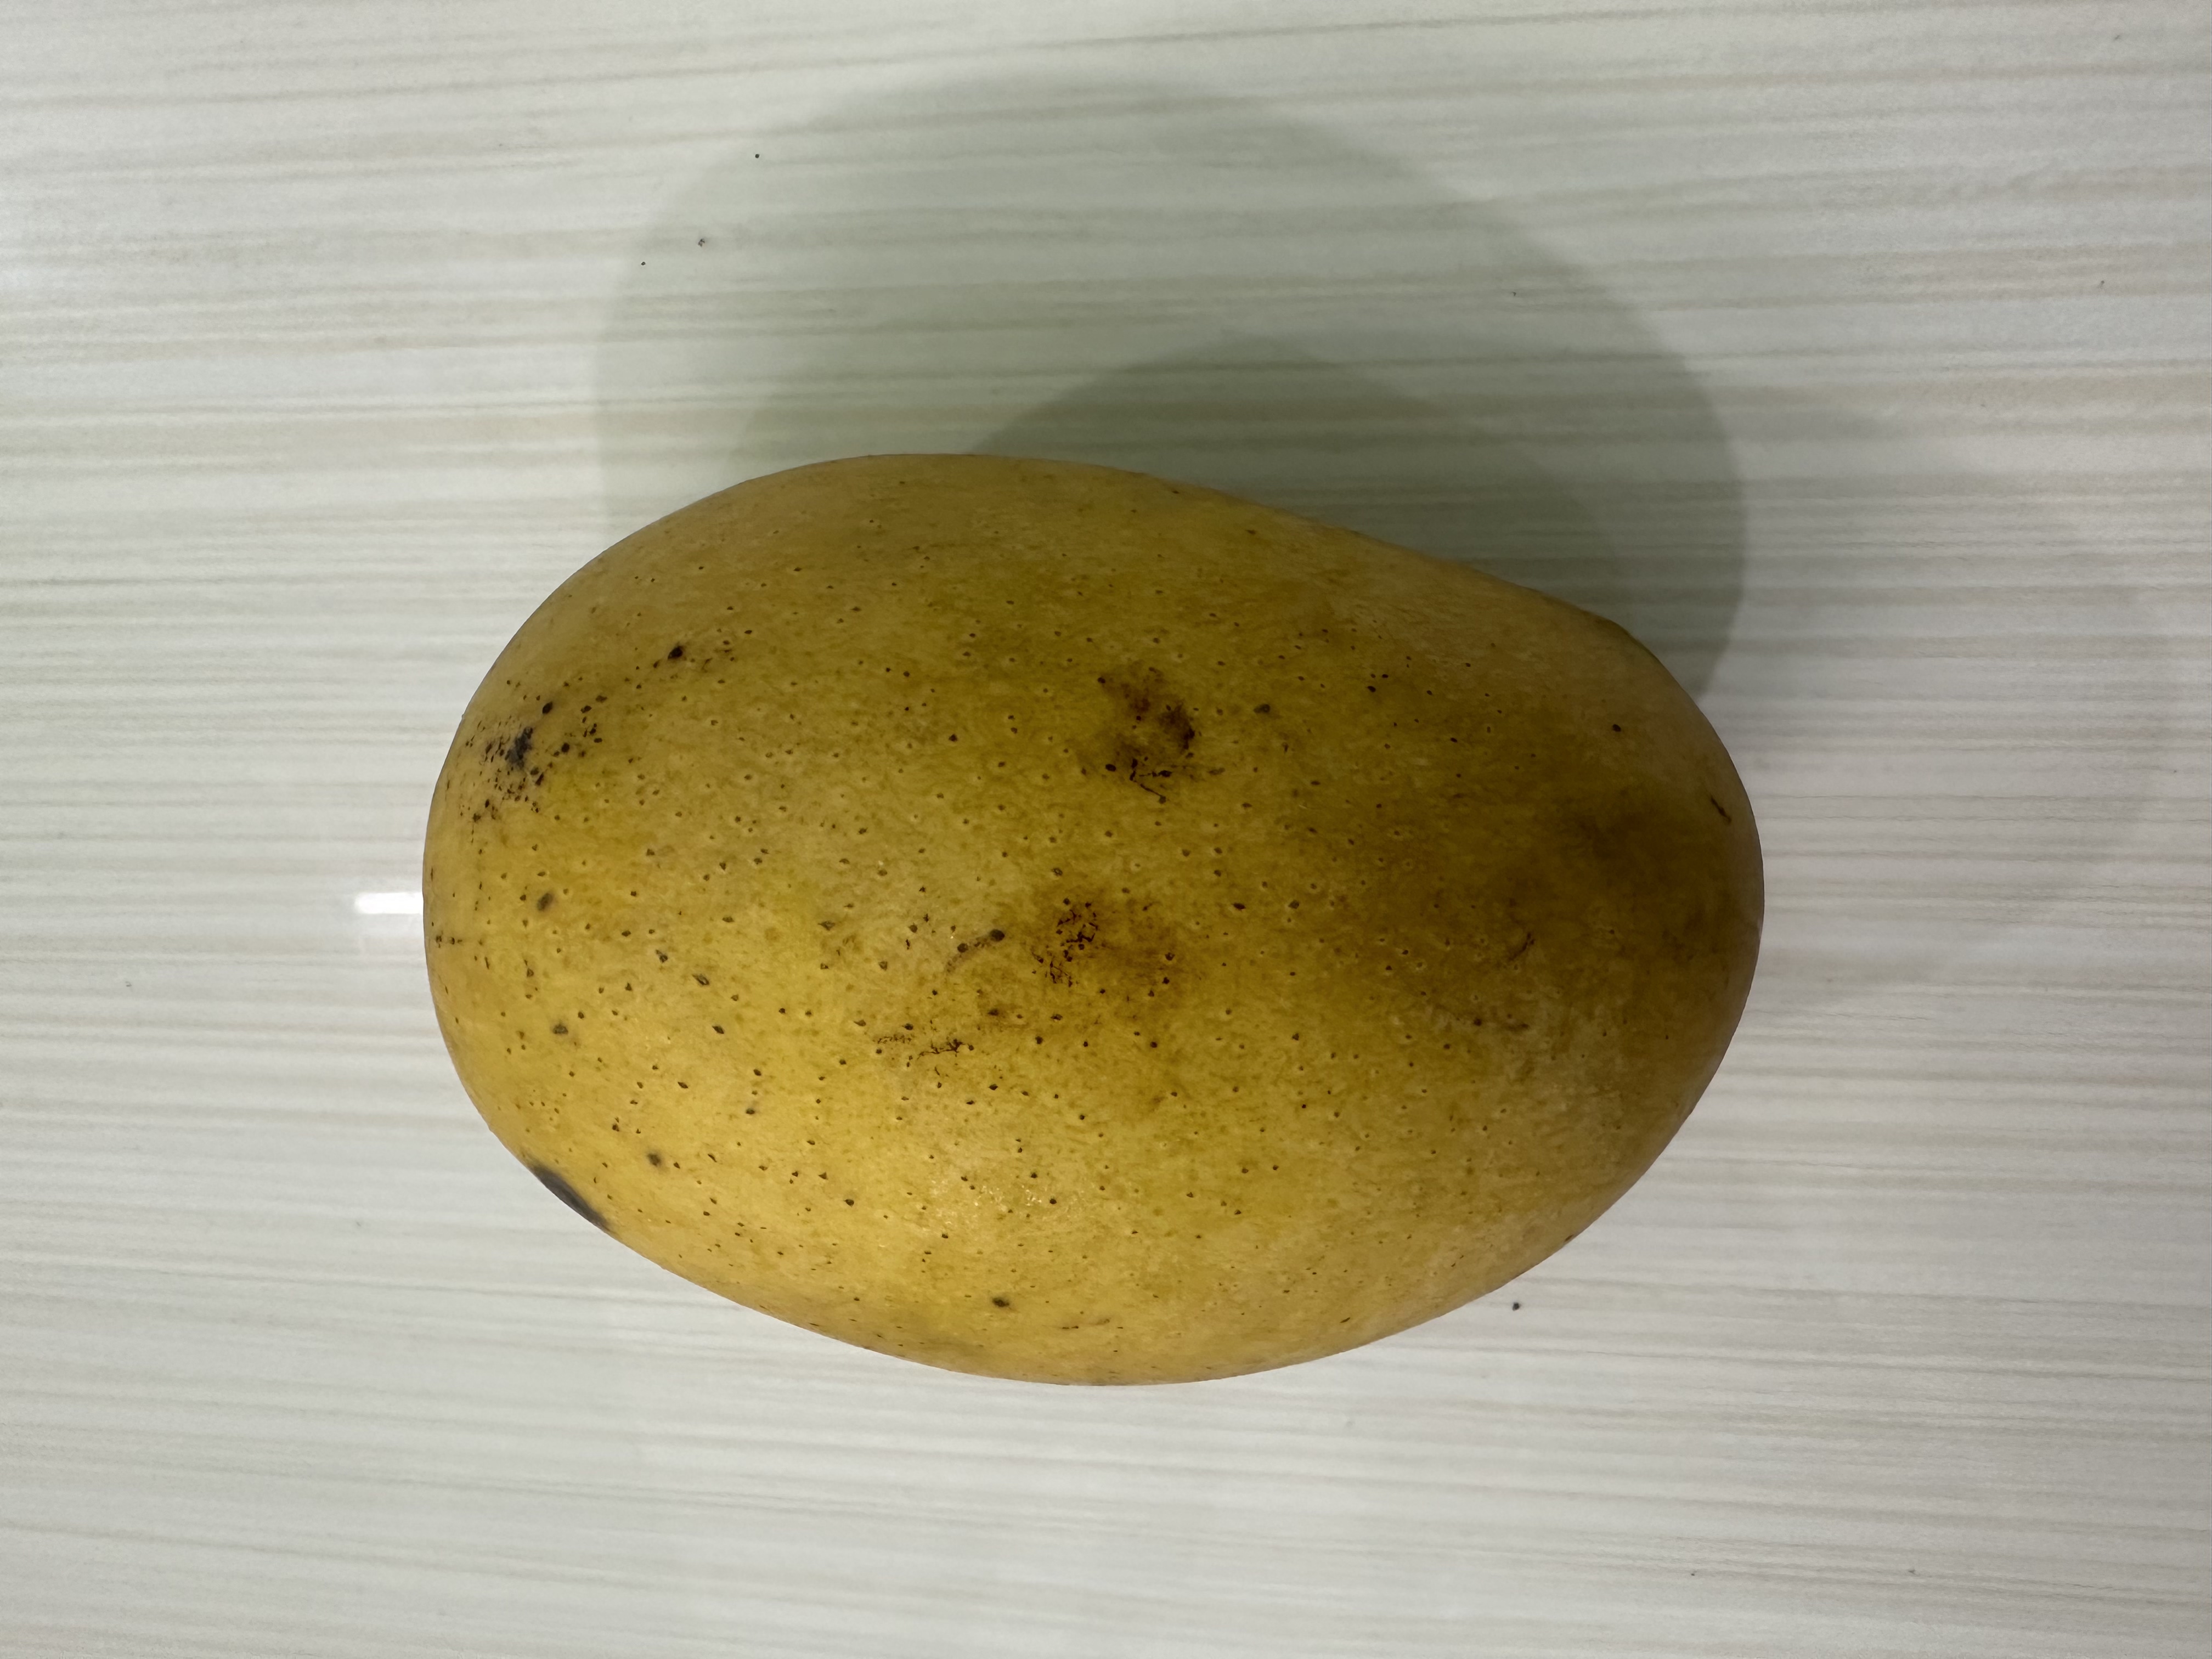
Mango variety: Kanchon Langra